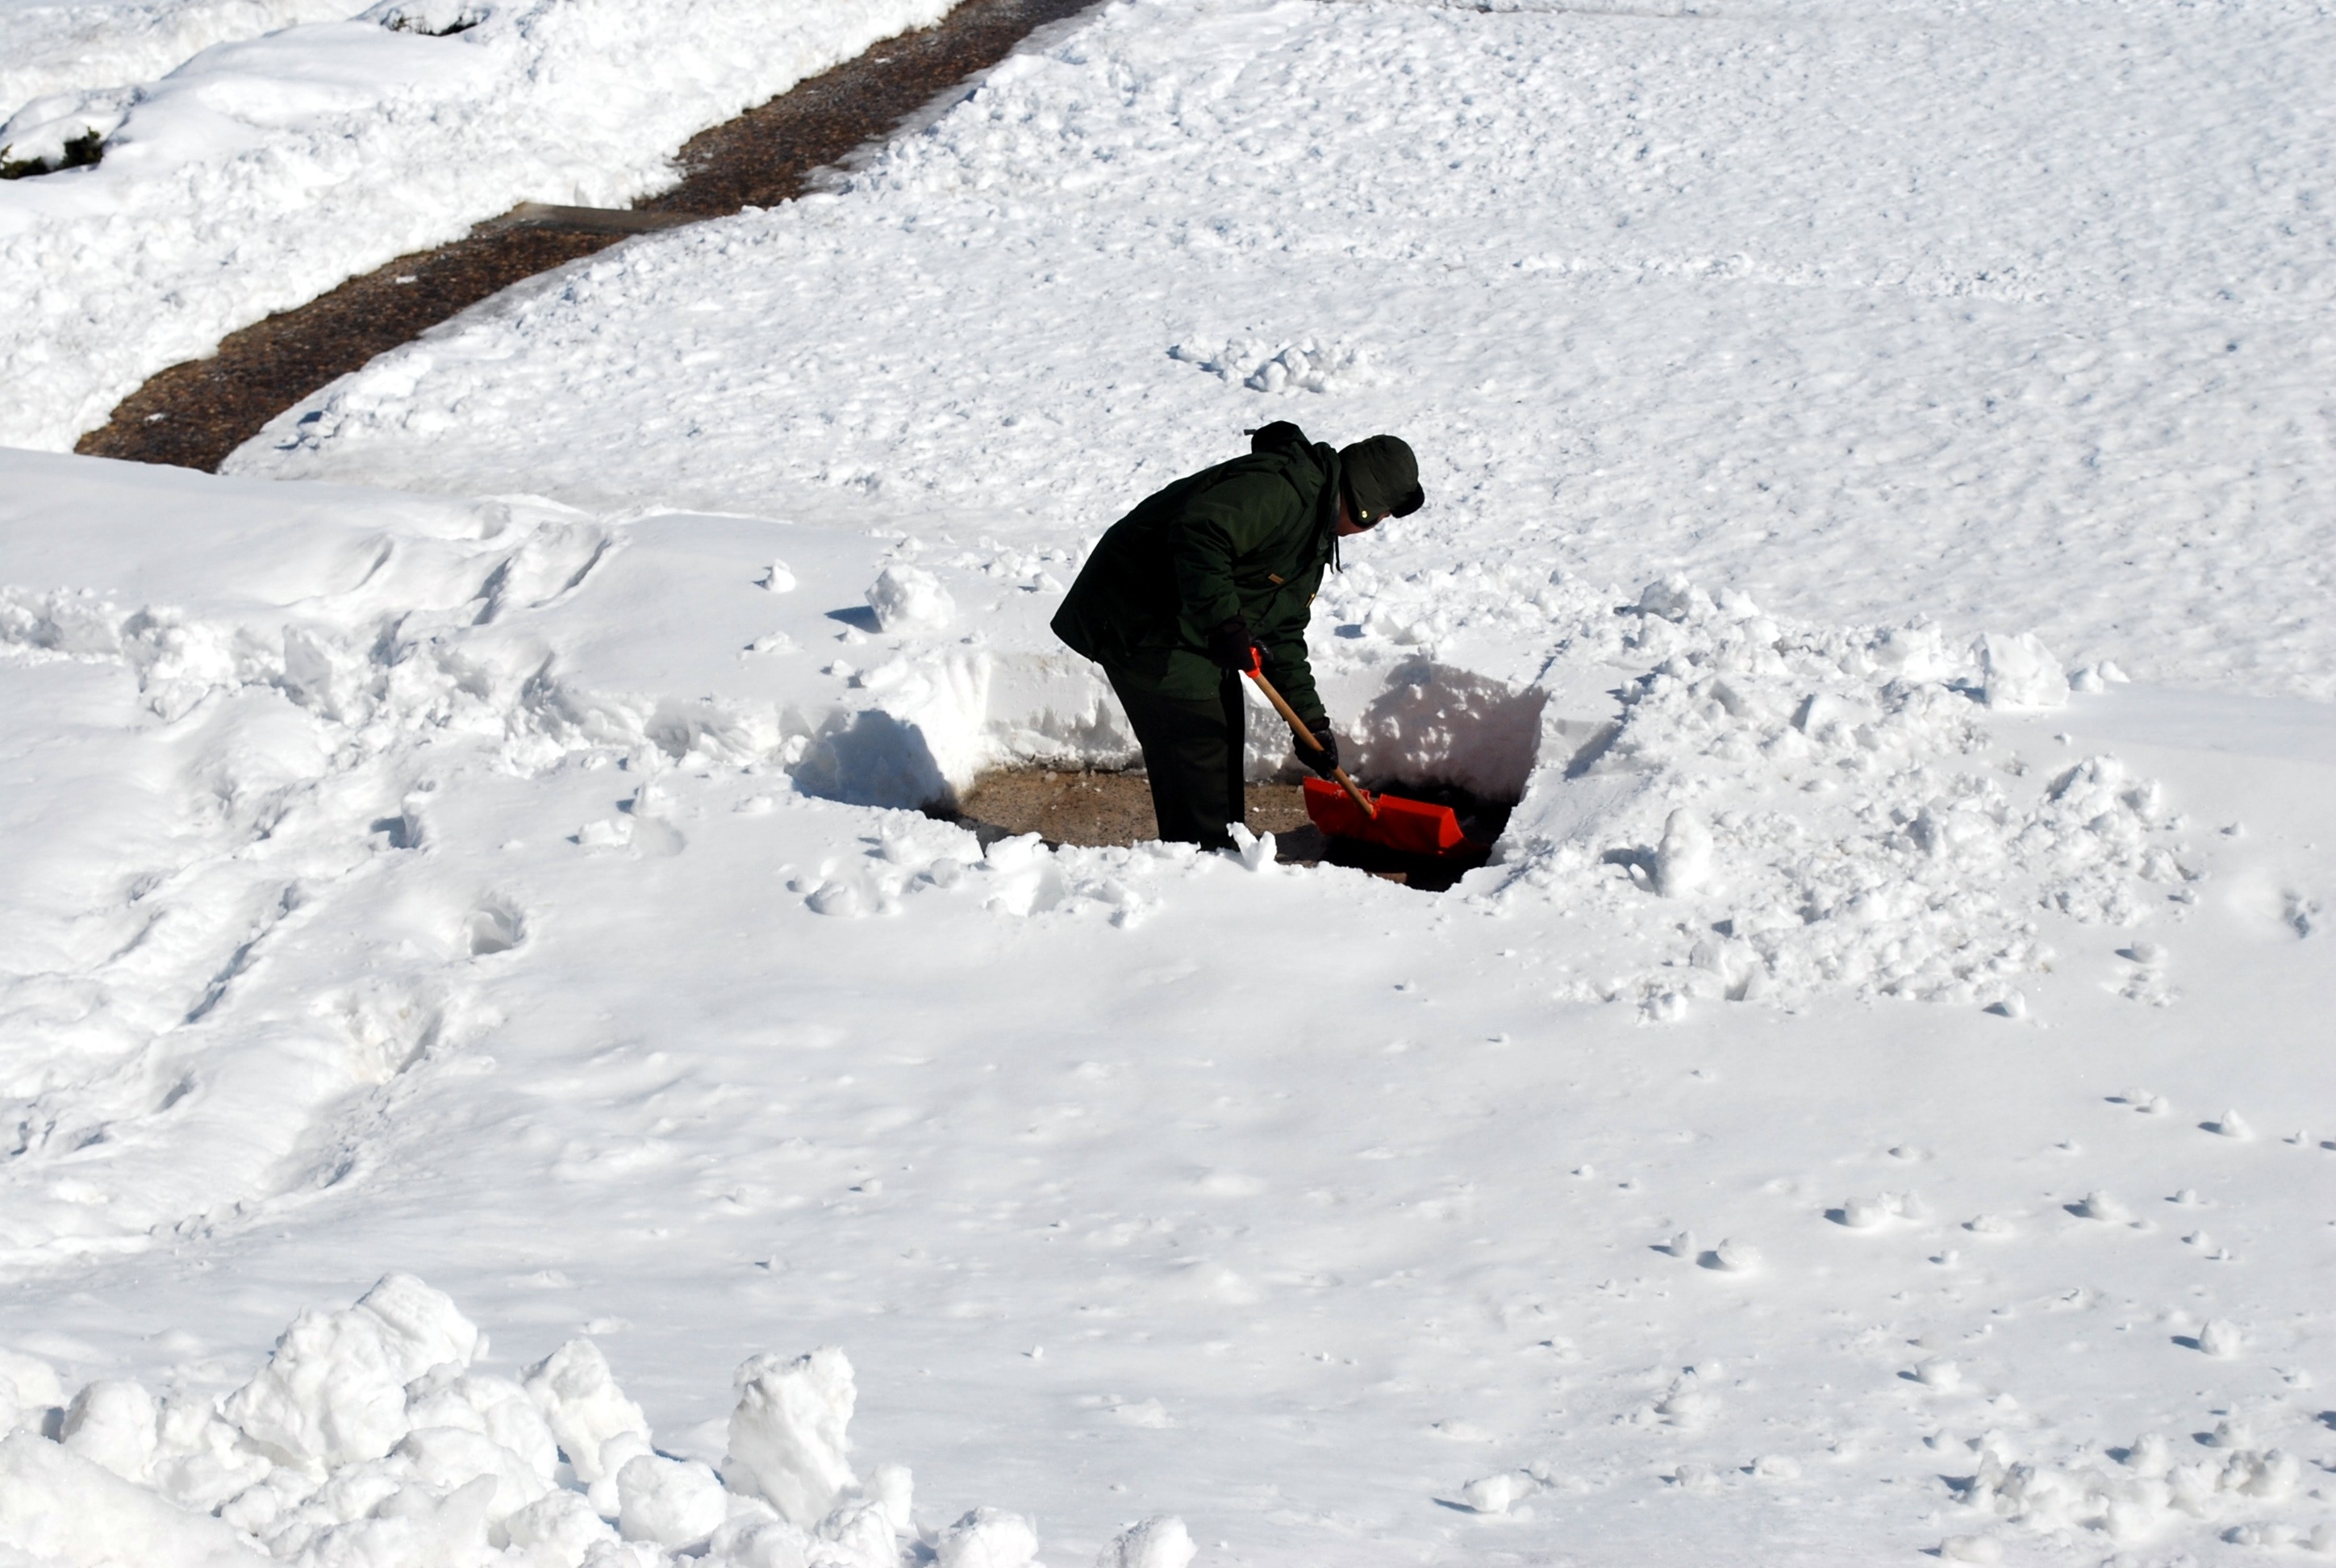
work, man, outdoor, snow, cold, winter, frost, tool, male, ice, equipment, weather, backyard, snowboard, season, snowflake, snowfall, winter sport, outdoors, scene, blizzard, frosty, freezing, shoveling, geological phenomenon, winter storm